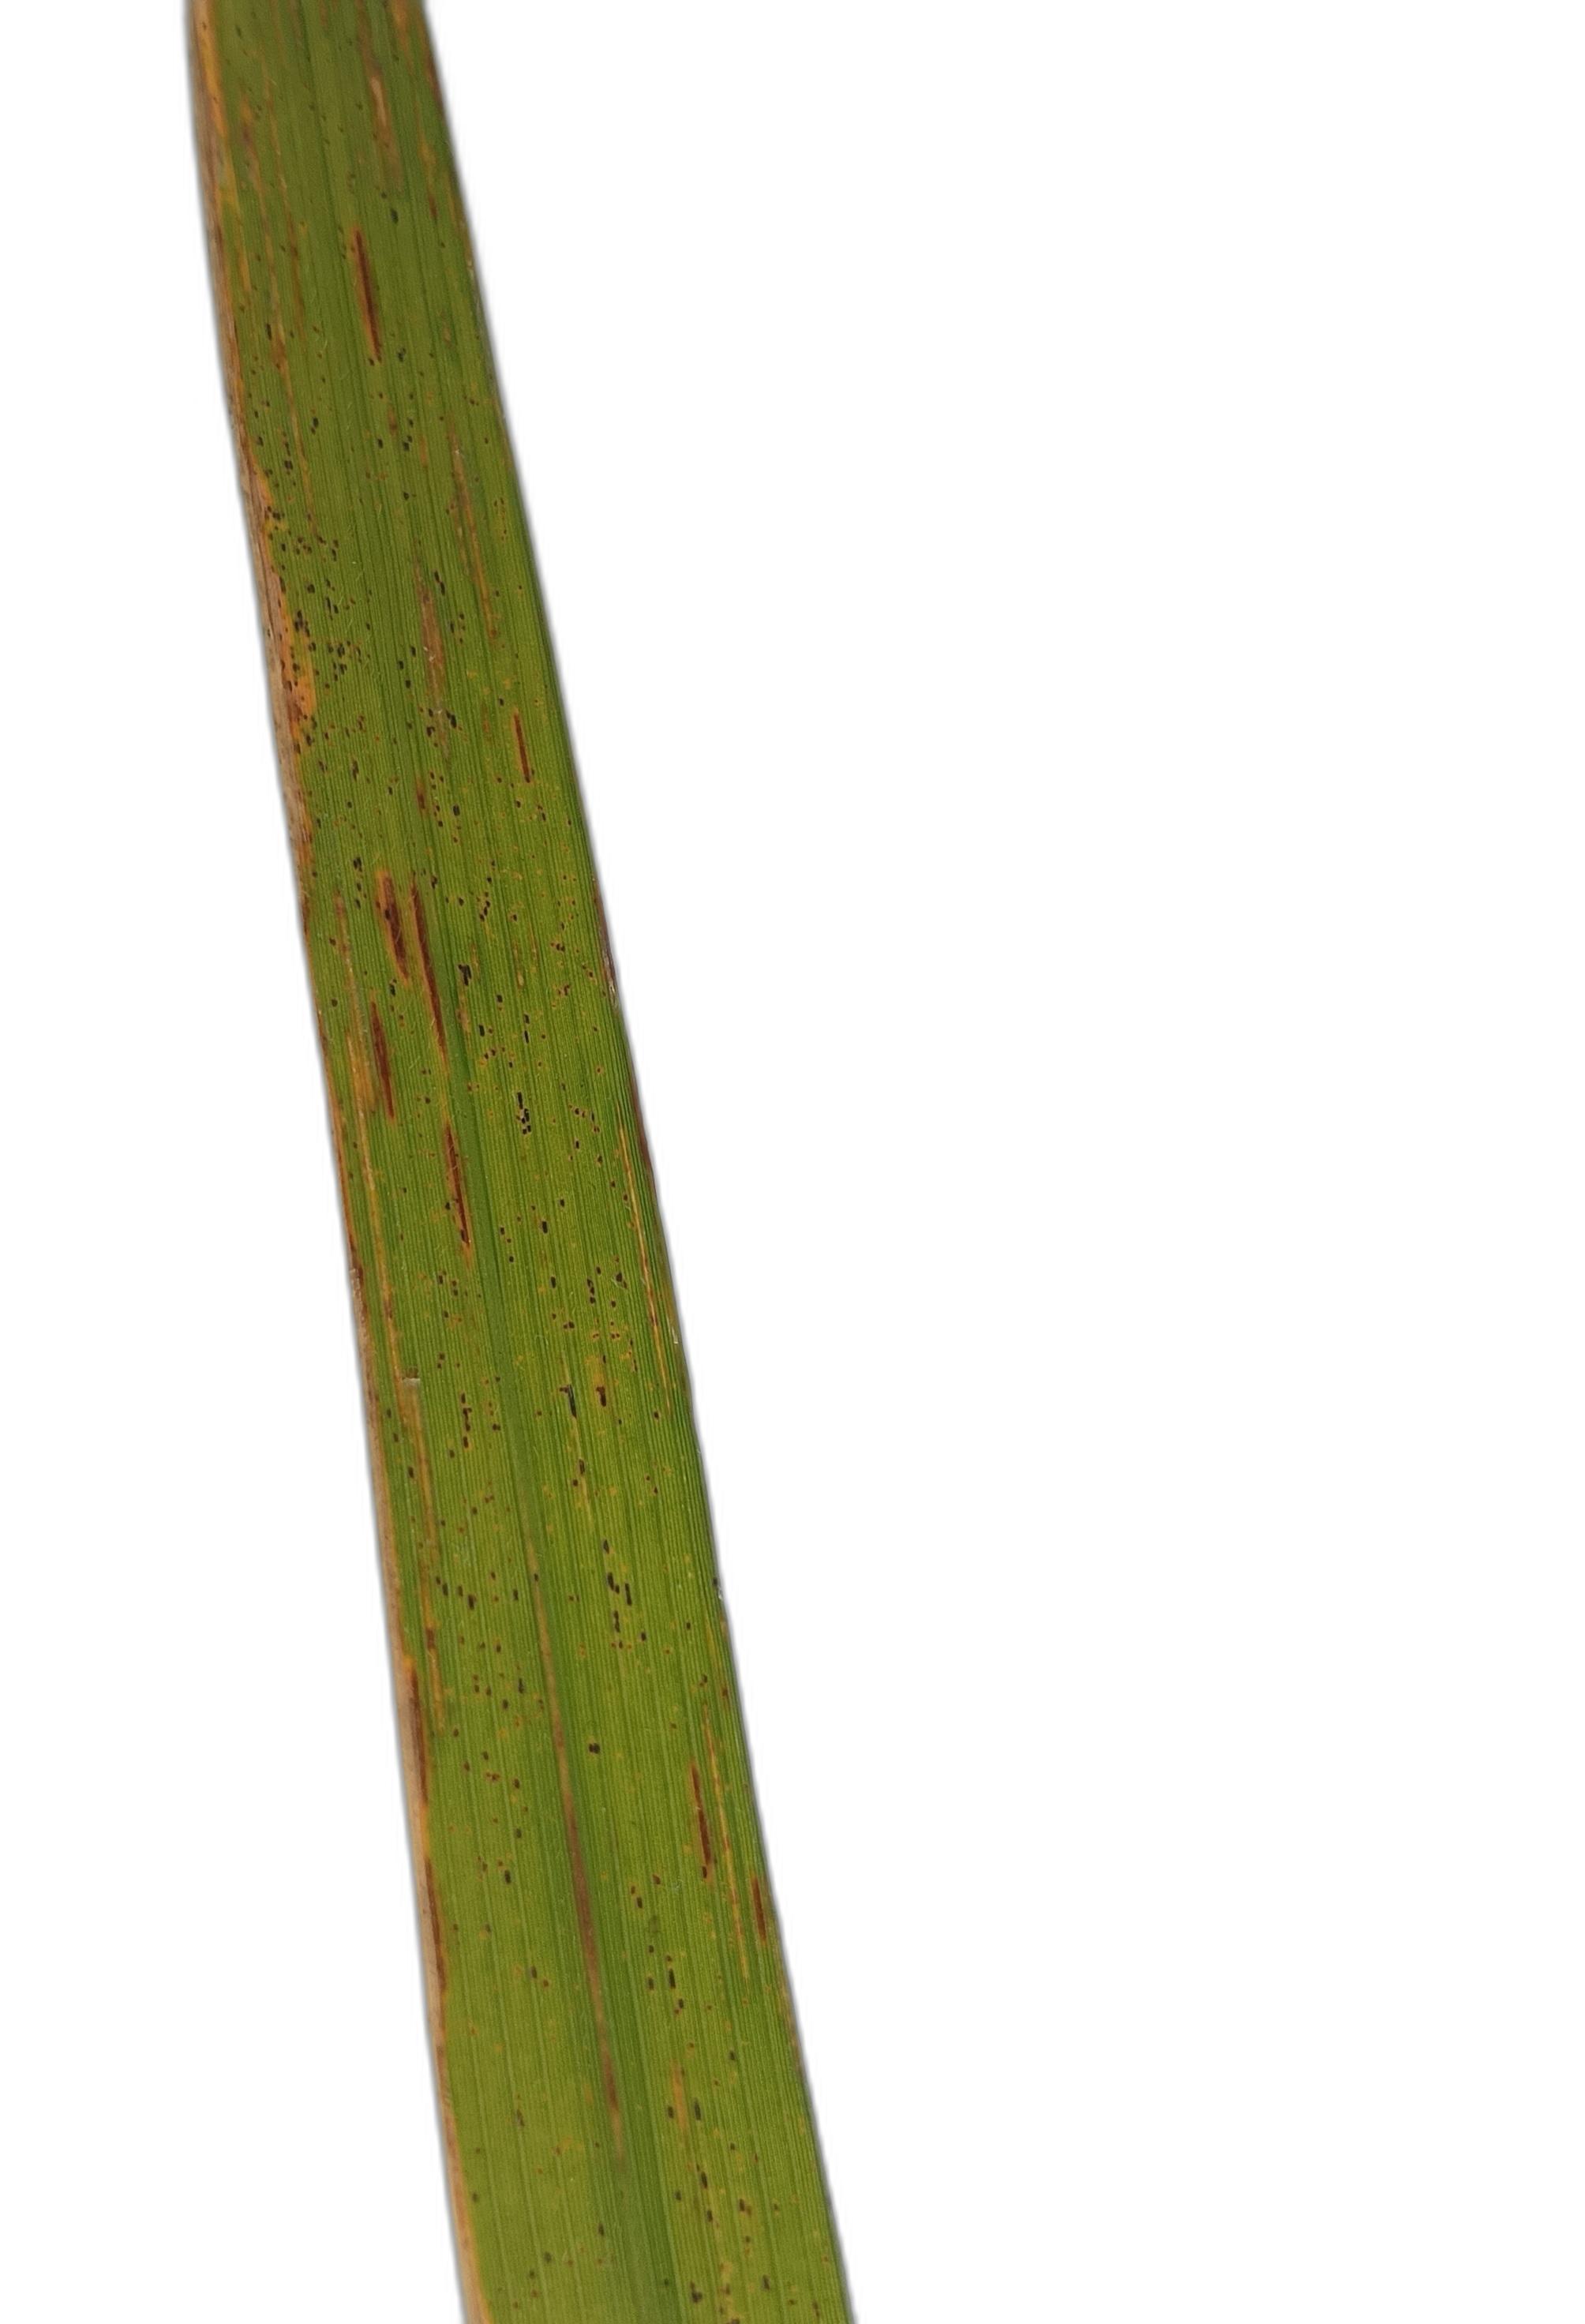
Label: Rice Stripes